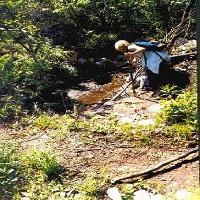
Weather: sun or clear